Yemenite Children Affair

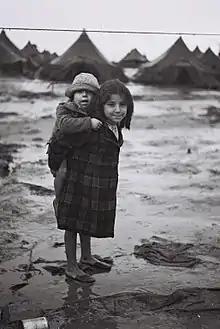
A young Yemenite girl carrying her brother in the Beit Lid camp in 1950

The Yemenite Children Affair refers to the disappearance of mainly Yemenite Jewish babies and toddlers of immigrants in the newly founded state of Israel from 1948 to 1954. The number of children affected ranges from 1,000 to 5,000.